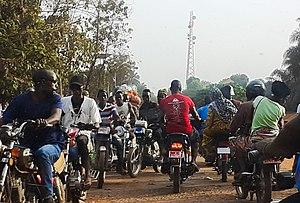
Kolaboui est une ville et une sous-préfecture de la préfecture de Boké, dans la région de Boké en Guinée. En 2014, il comptait 57 251 habitants.